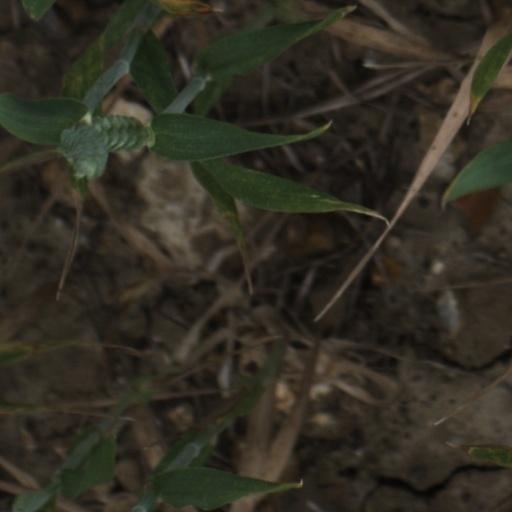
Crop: wheat